Hunter TR-12

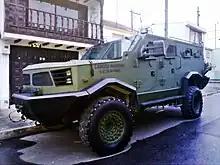
Hunter TR-12 of the Colombian Army

The Hunter TR-12 is a multi-purpose infantry mobility vehicle designed to carry troops to dangerous areas.